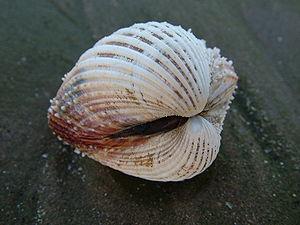
Bucarde est un nom dont on désigne communément les mollusques de la famille des Cardiidae à laquelle appartiennent les coques. Il s'agit d'une appellation d'origine savante apparue dans le vocabulaire scientifique francophone au XVIIIᵉ siècle. De nos jours, son utilisation semble nettement plus limitée qu'aux XIXᵉ siècle et au début du XXᵉ siècle.